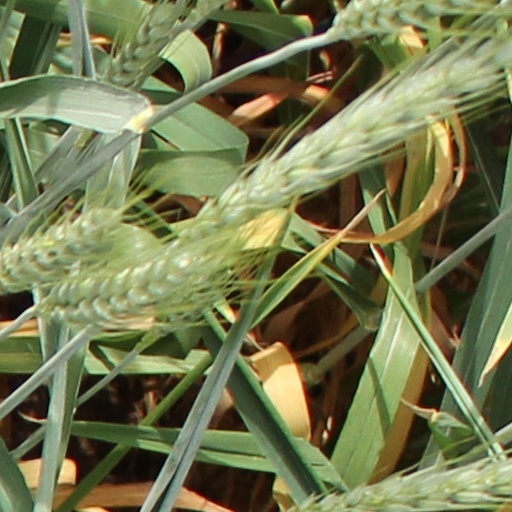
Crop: wheat